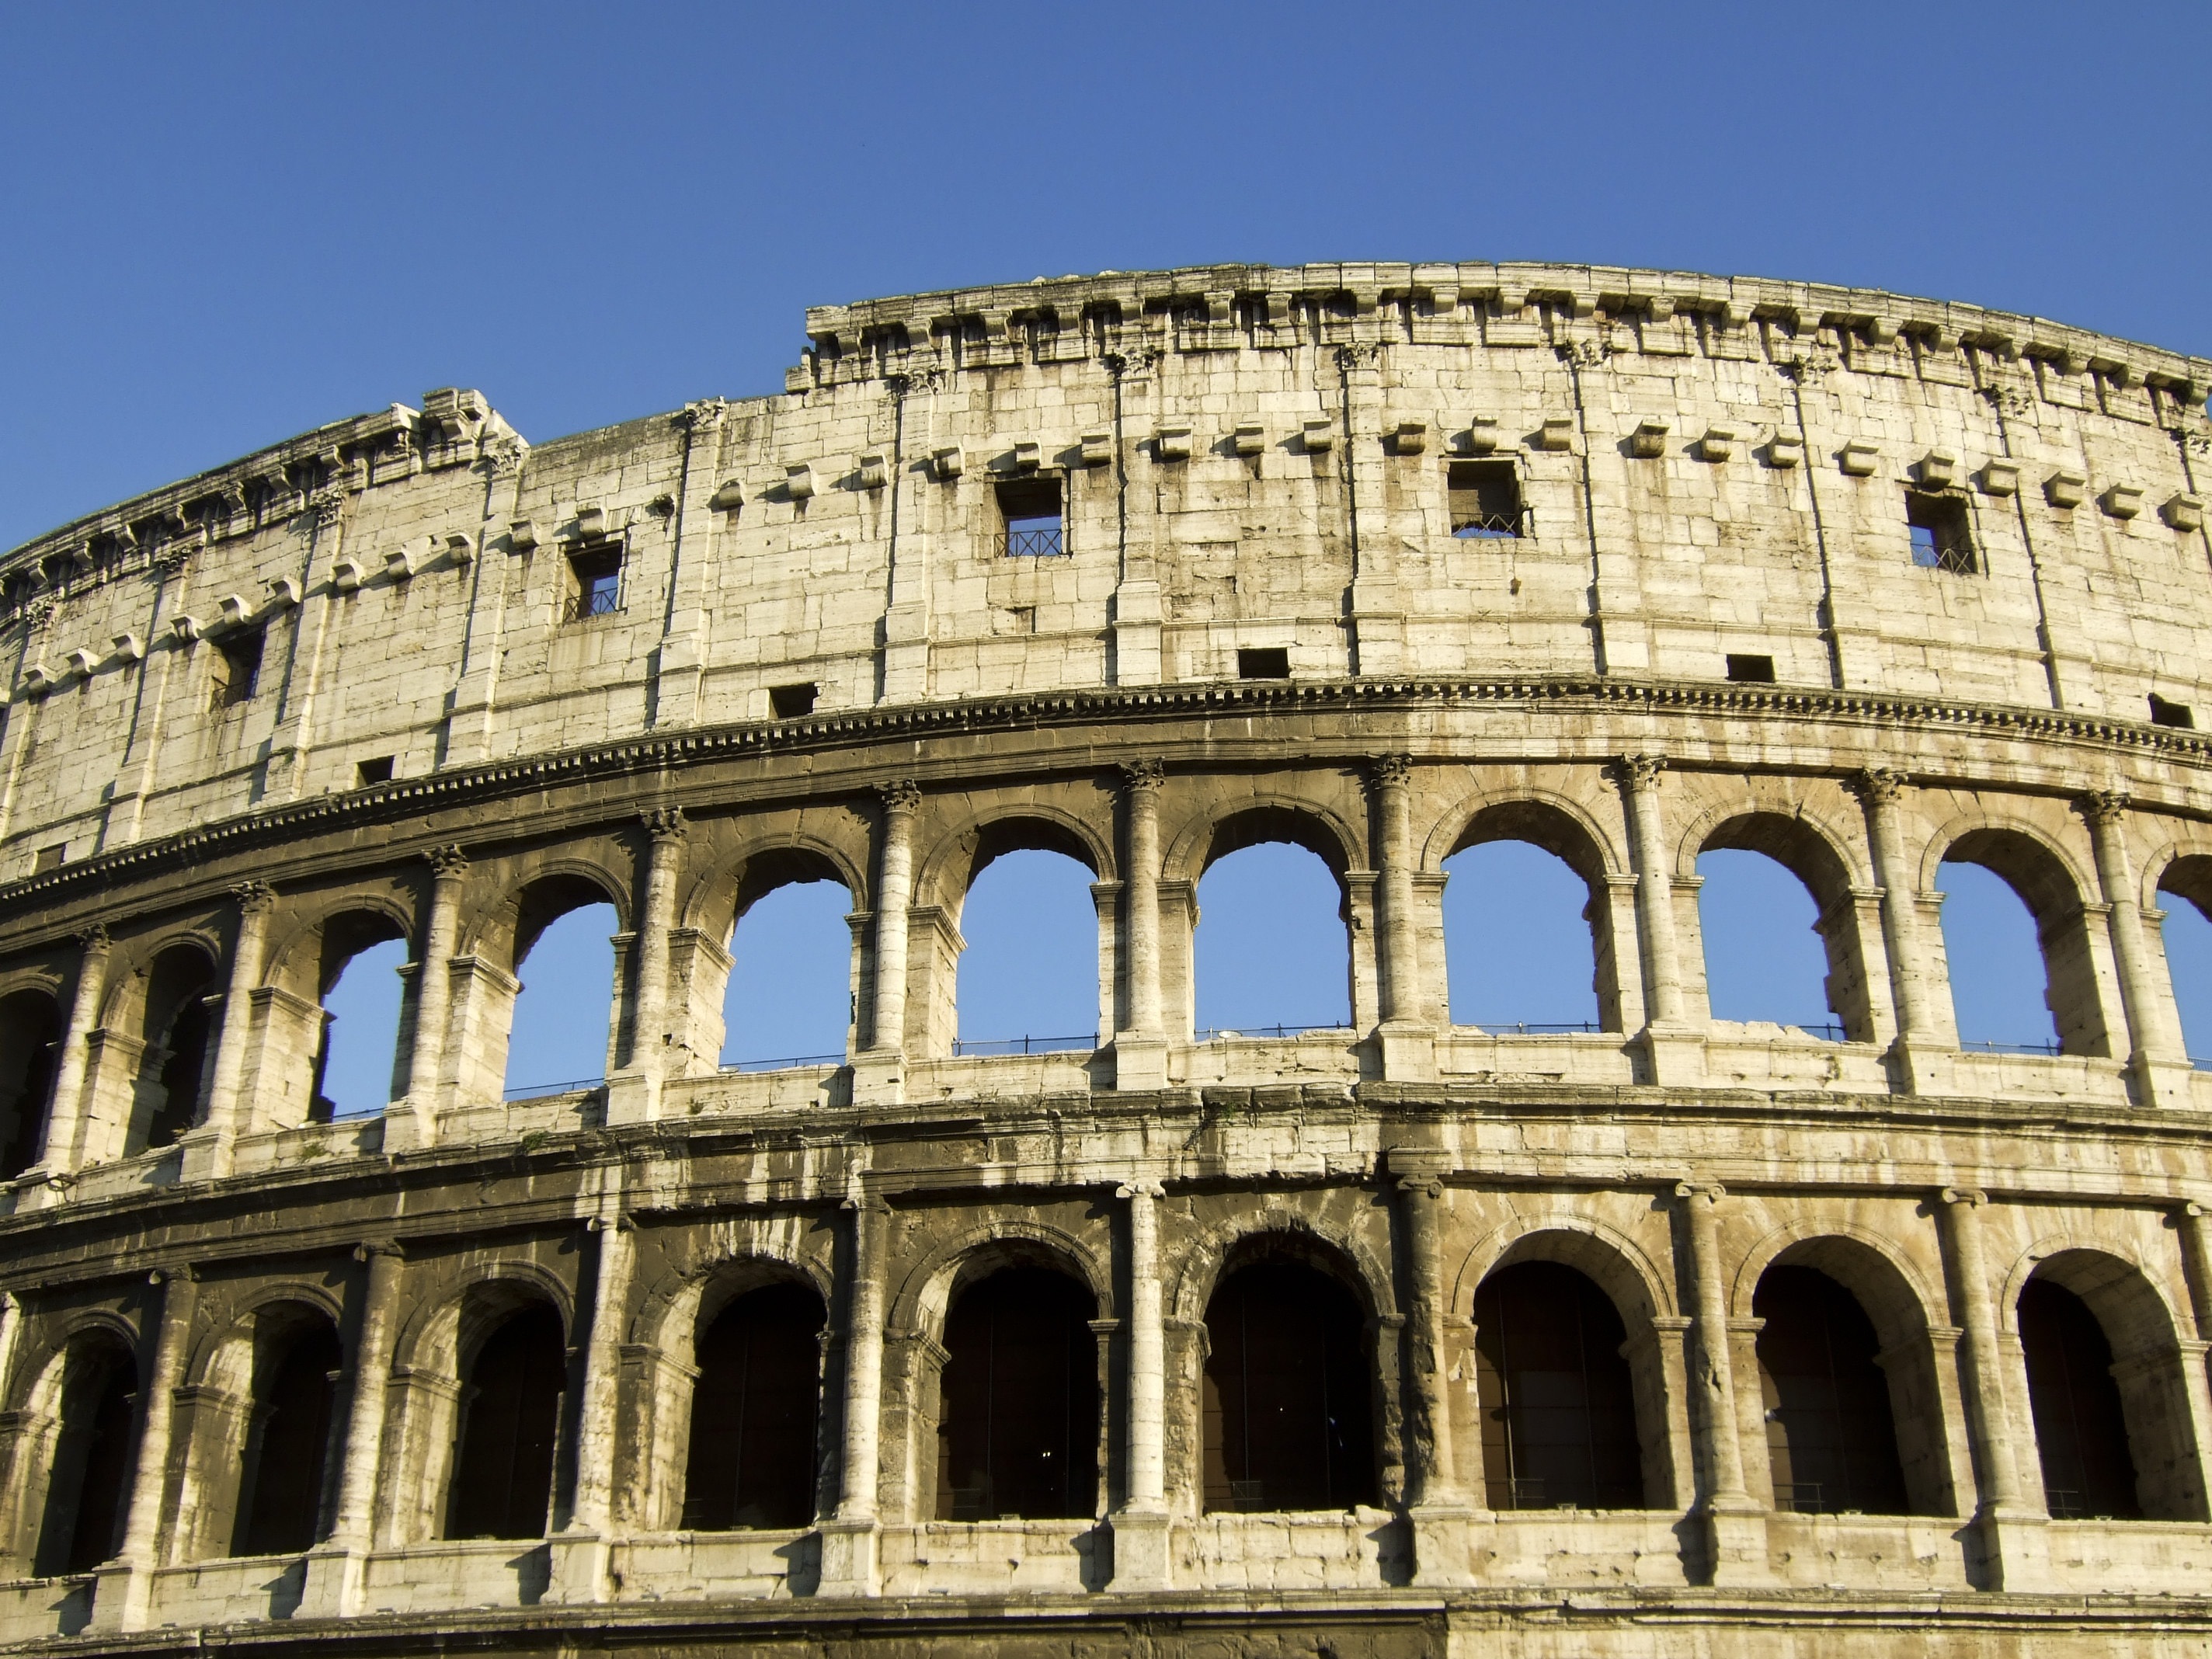
architecture, structure, palace, monument, arch, opera house, landmark, italy, facade, stadium, colosseum, baptistery, arena, rome, amphitheatre, roman, bullring, ancient rome, roman temple, classical architecture, ancient history, human settlement, sport venue, ancient roman architecture